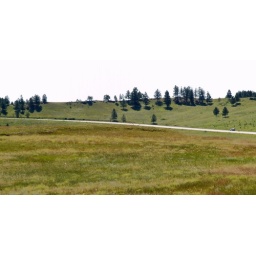
Another person on the road in the Black Hills